2008 Italian general election

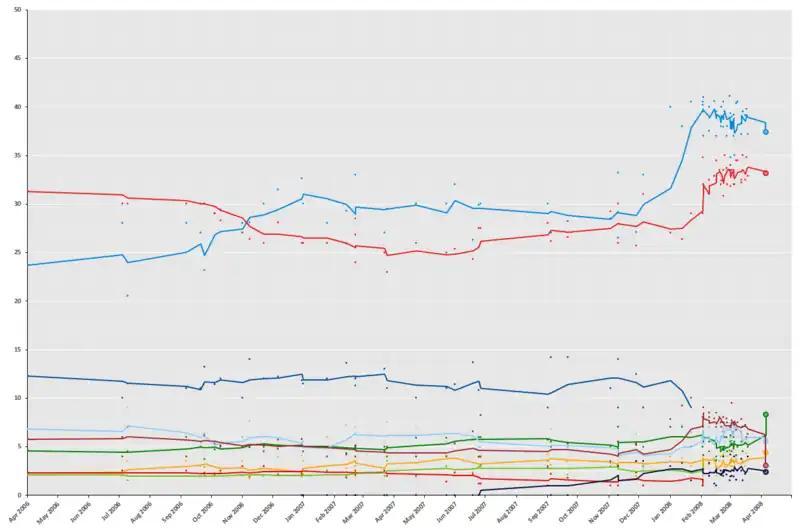
4-point average trend line of poll results from April 2006 to the present day, with each line corresponding to a political party.

The autonomous region of Aosta Valley, in northwestern Italy, elects one member to the Chamber of Deputies through a direct first-past-the-post election. Some parties that formed electoral coalitions in Italy, might have opted to run against one another (or form different coalitions) in this particular region.